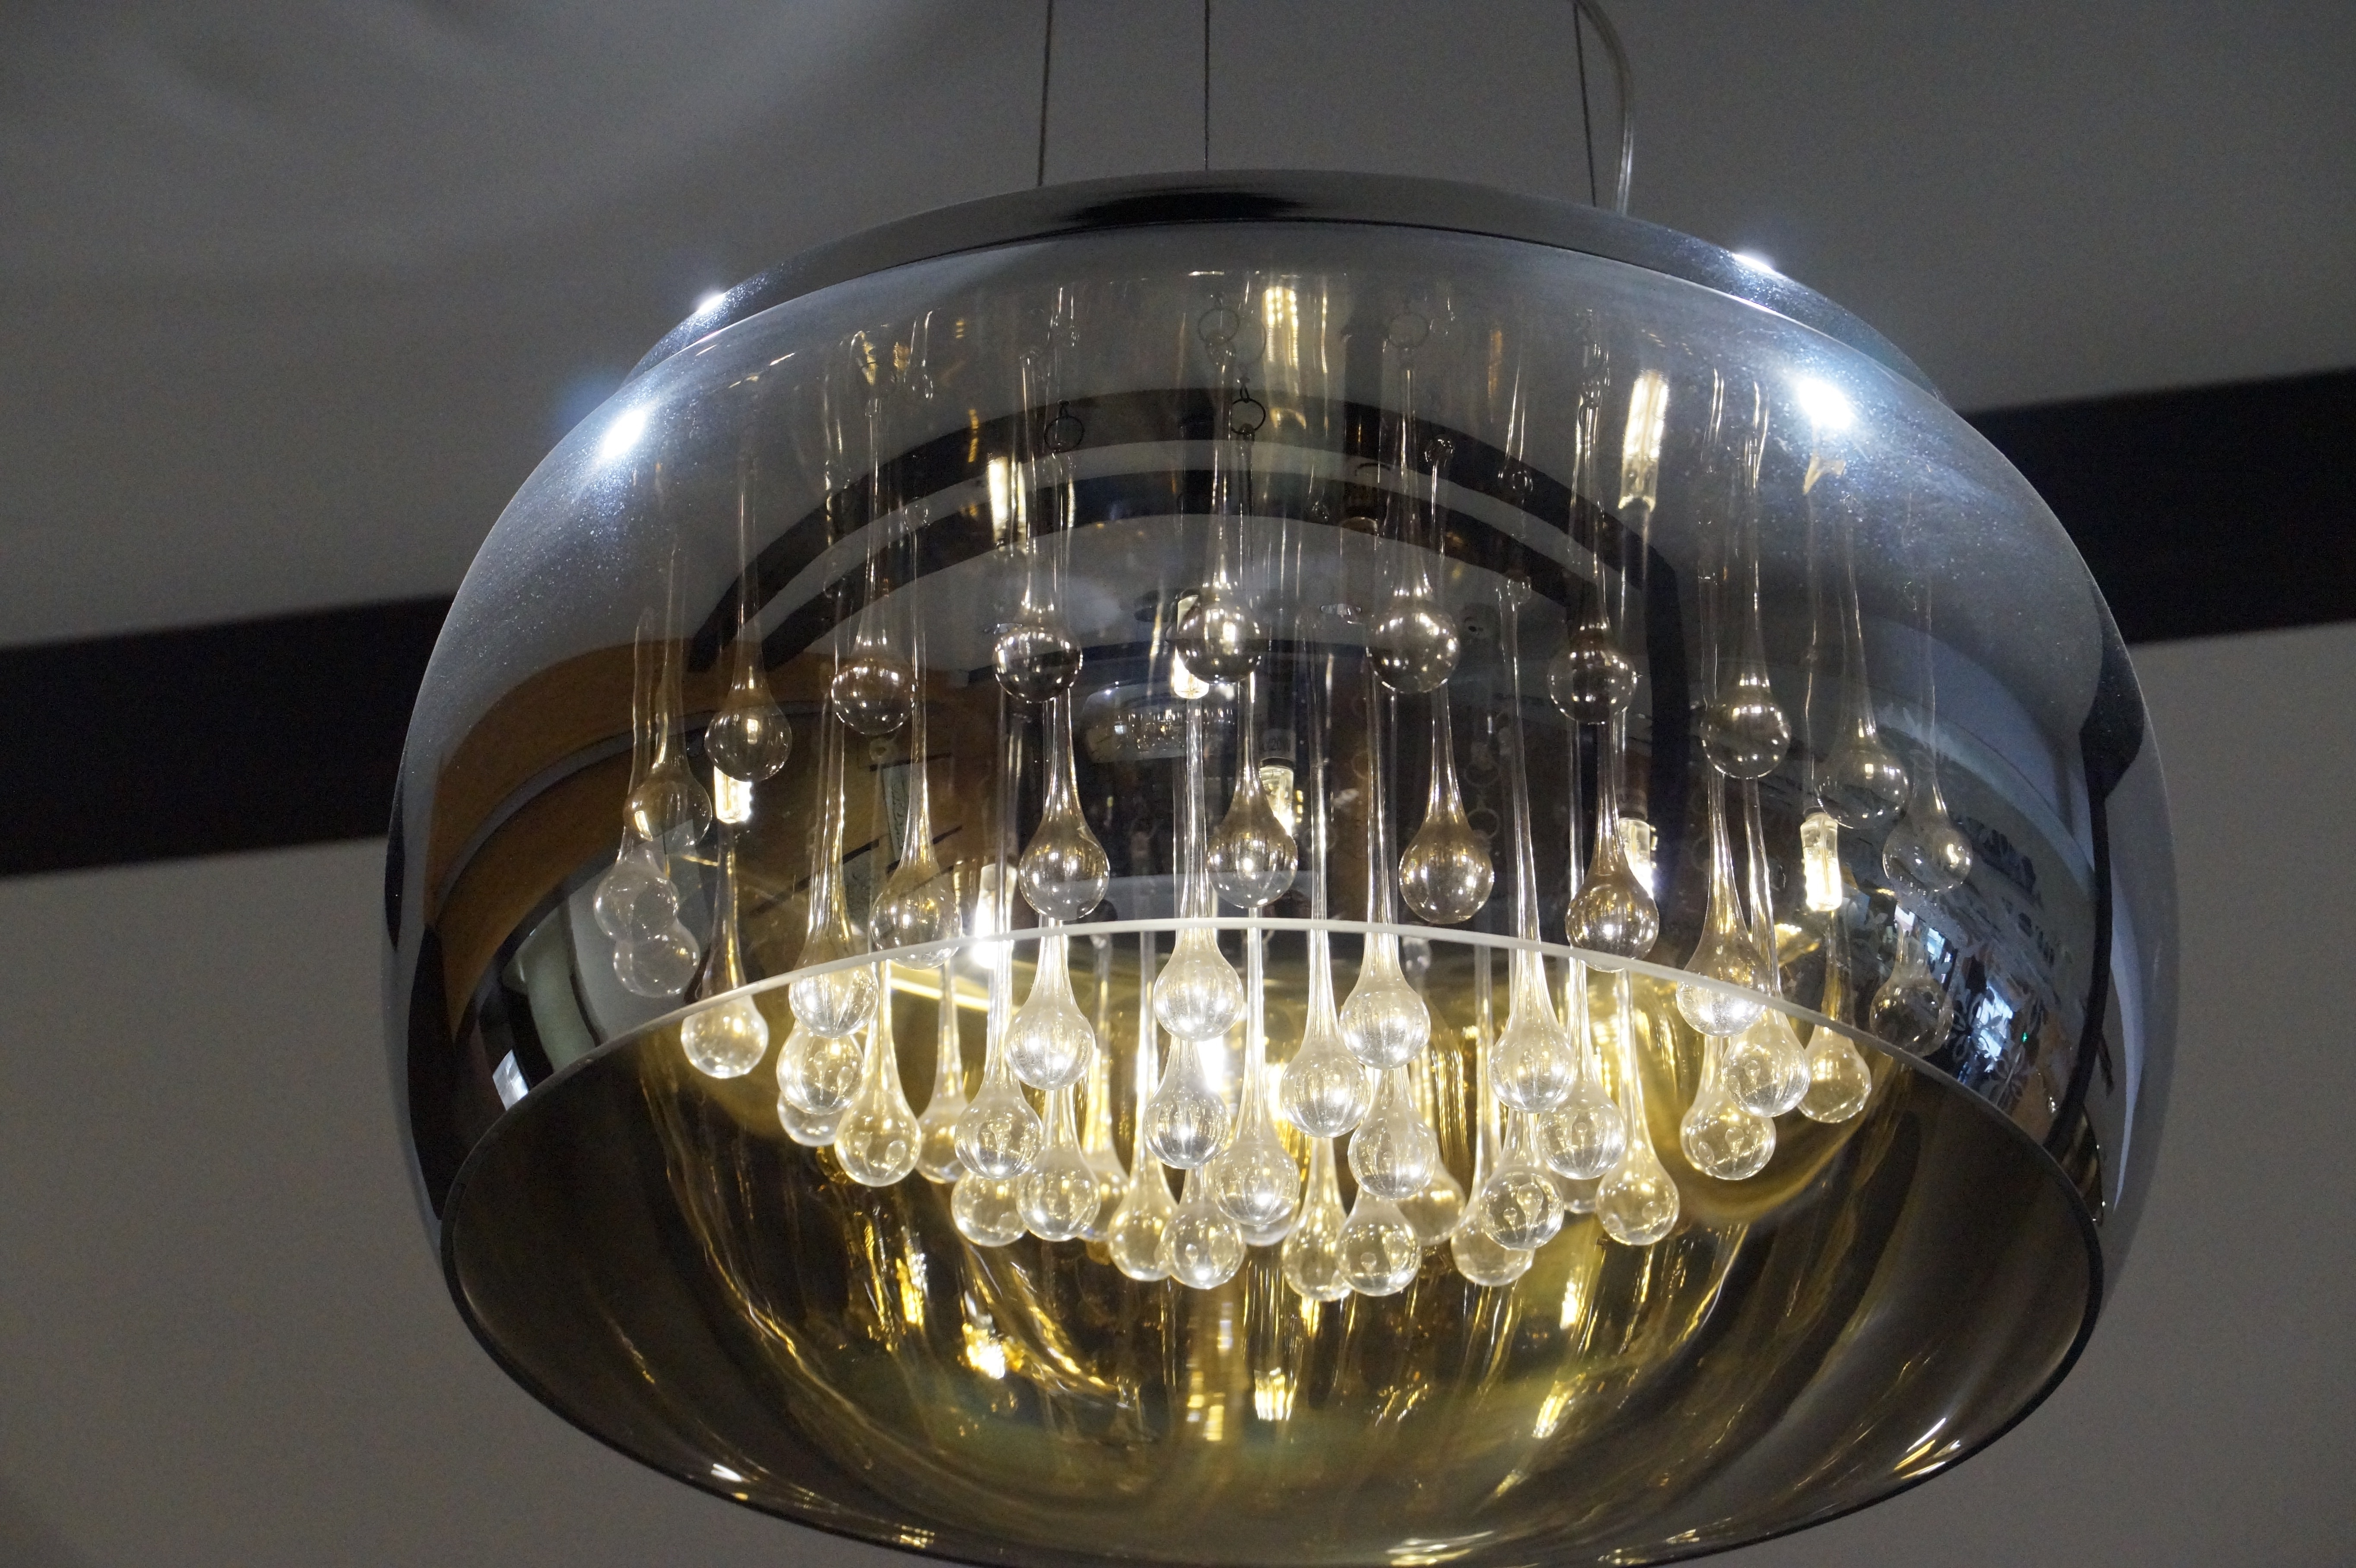
light, glass, ceiling, lamp, lighting, decorative, light fixture, beautiful, chandelier, attractive, incandescent light bulb, multiple reflections